Shikargah

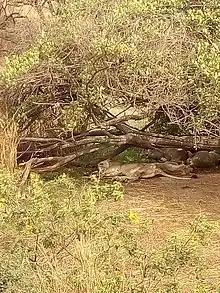
The only refuge of Asiatic lion is at Gir. The very first lion census in 1936 presented a total figure of lions as 287 which has increased to 674 as of 2020

“But what has undoubtedly weighed with the Nawab of Junagadh in the past and carries weight also with me is that the forest is the last sanctuary of Indian lions,” said the last Nawab of Junagadh.